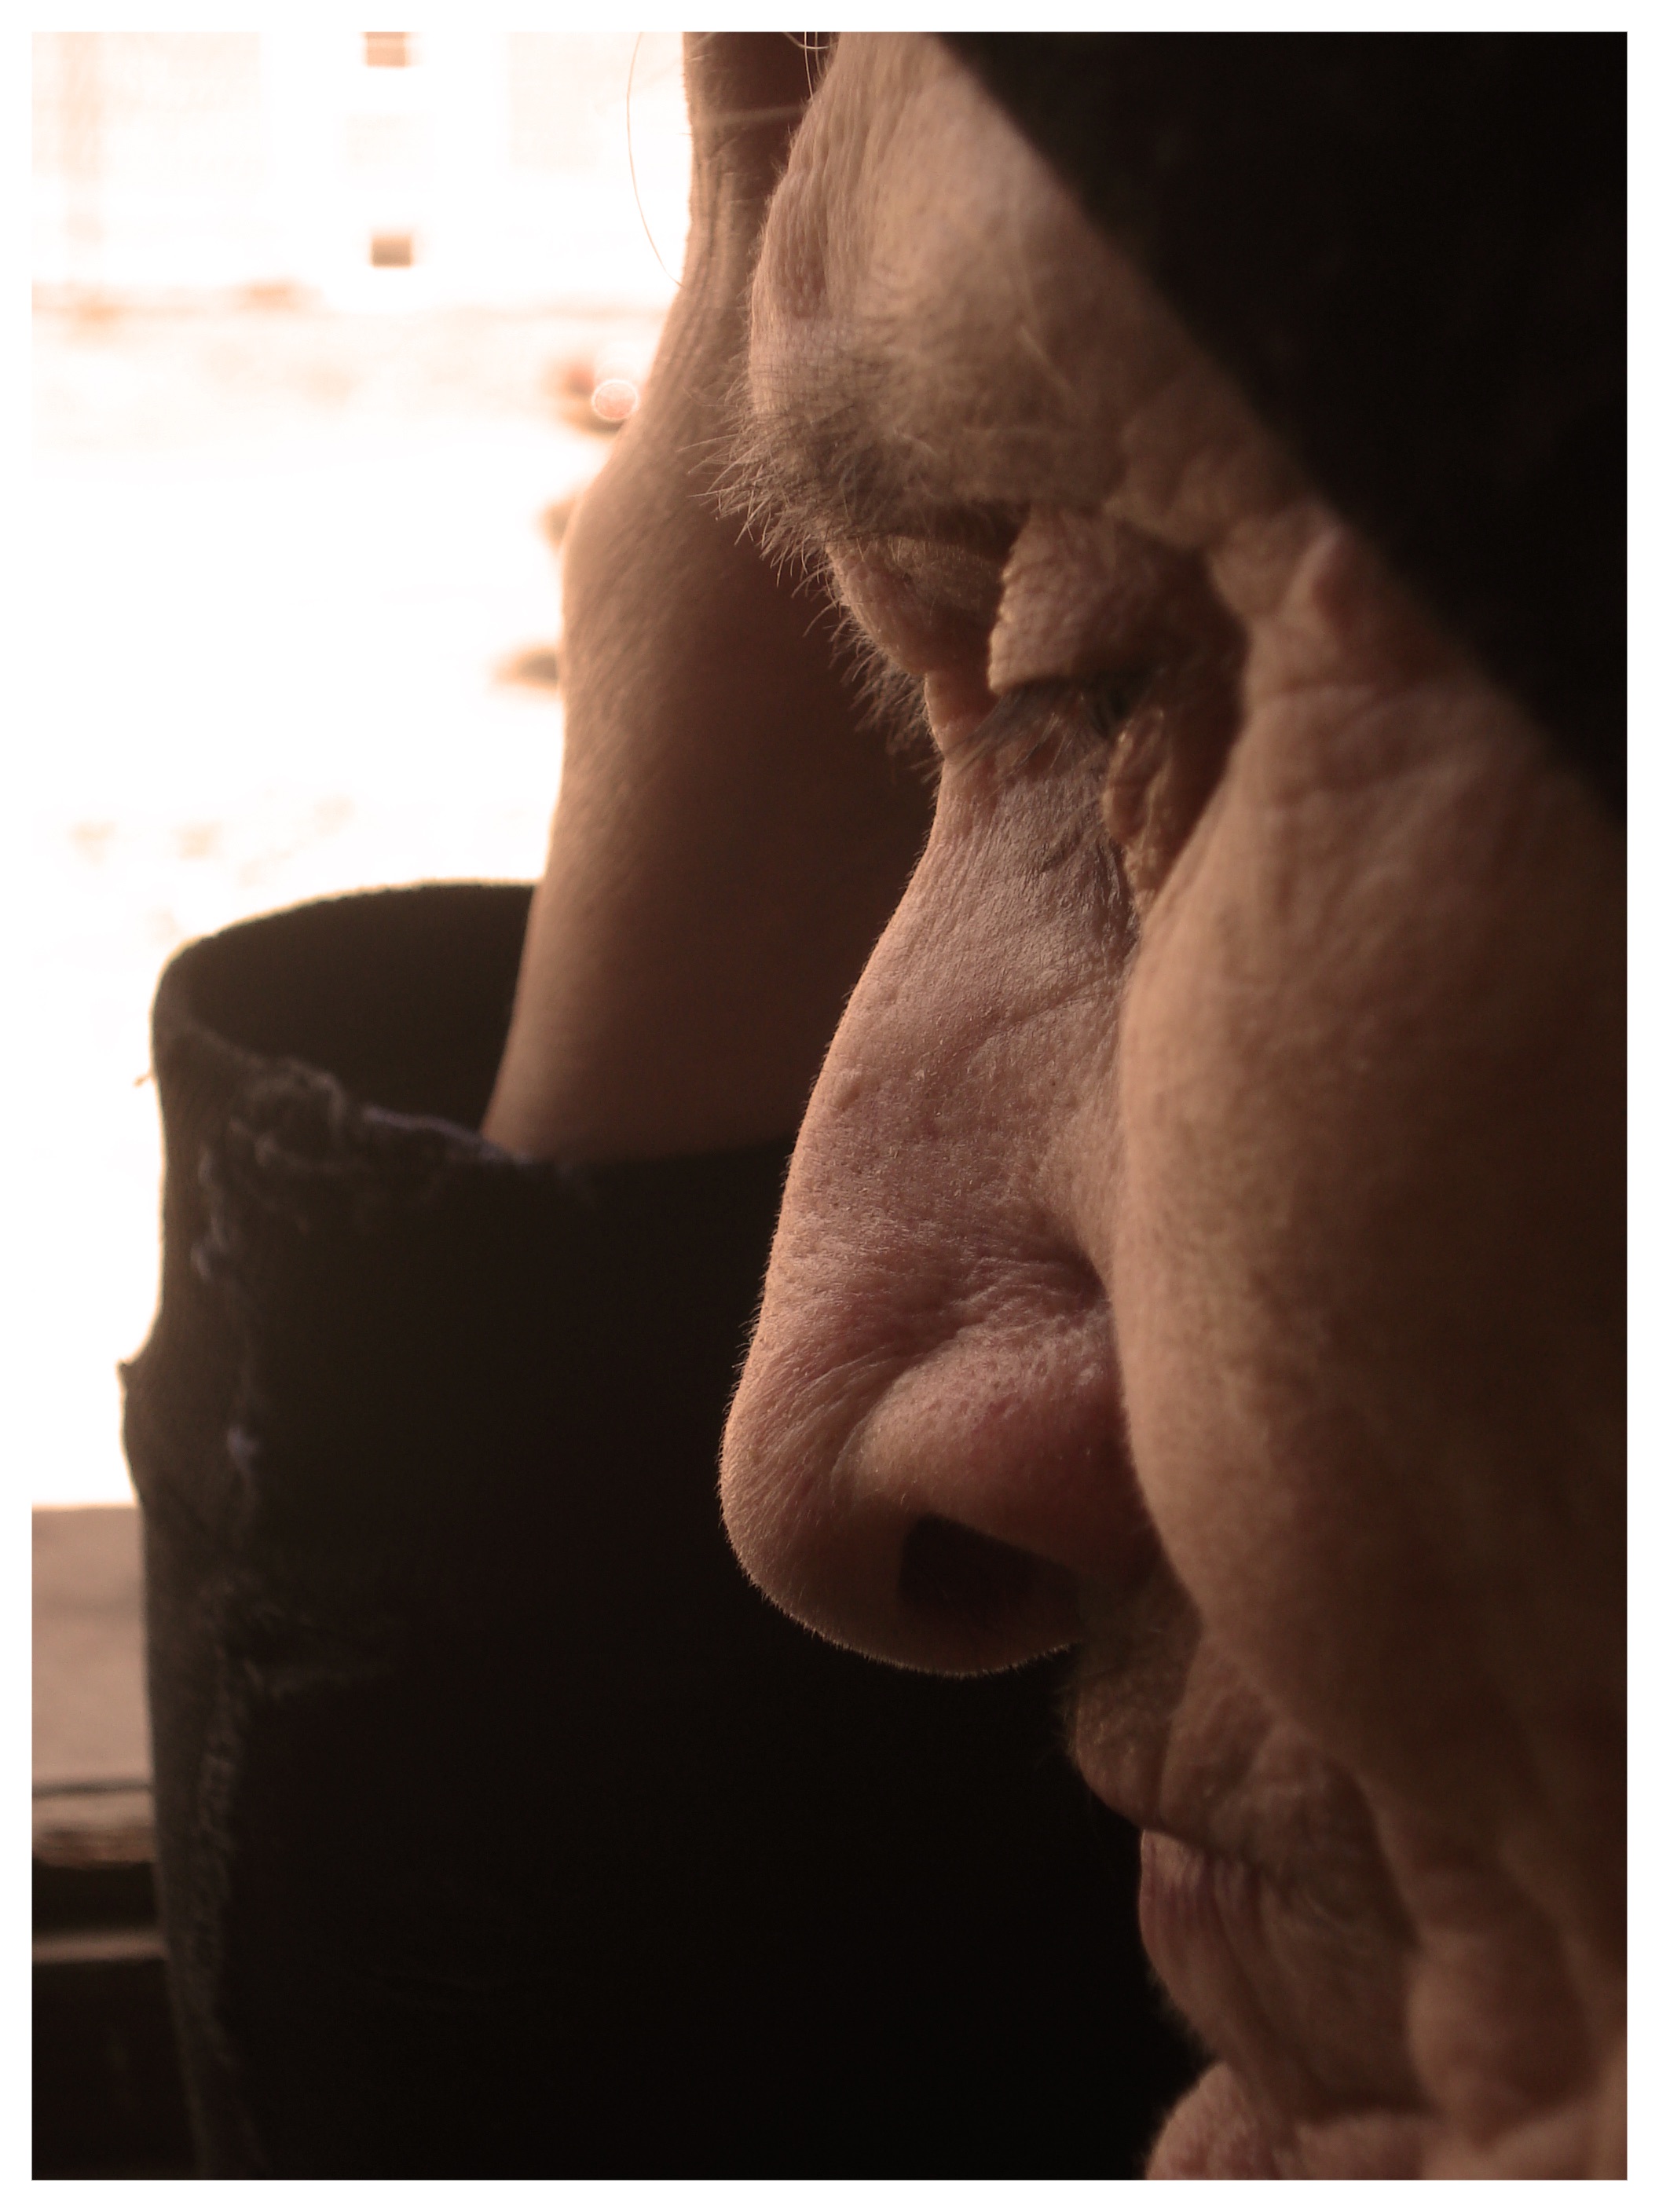
hand, leg, finger, arm, muscle, human body, nose, head, organ, interaction, sense